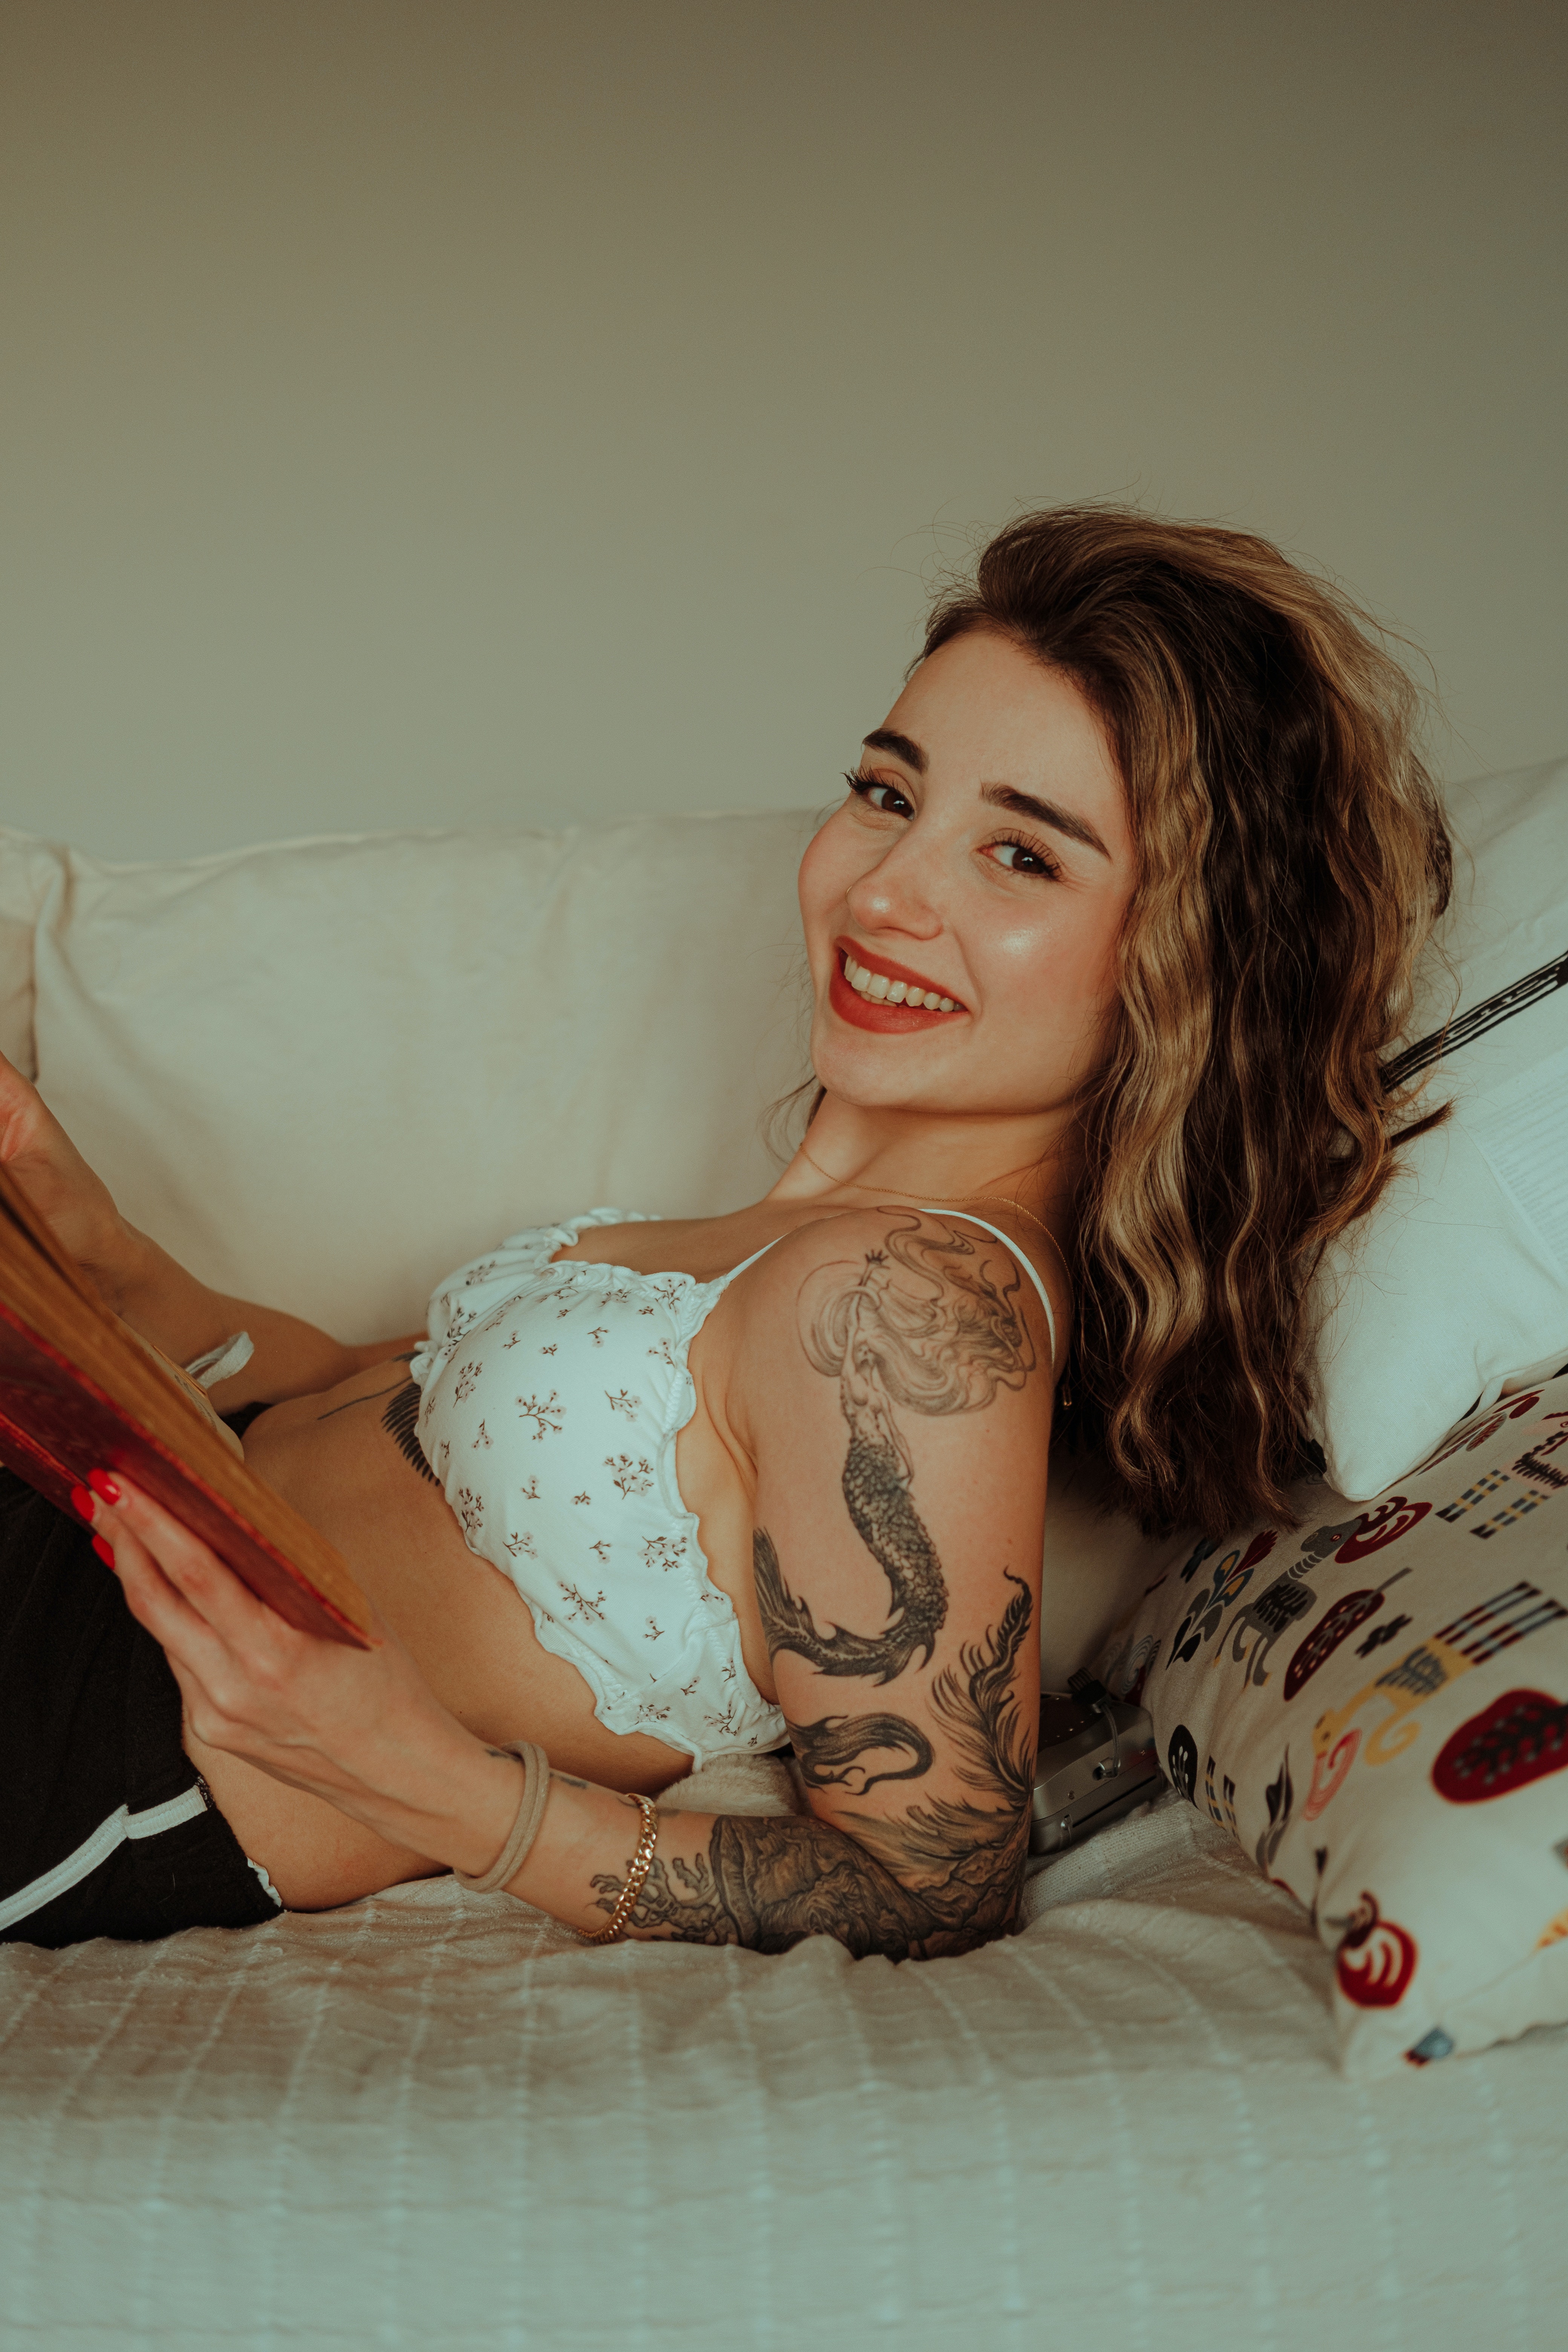
woman, skin, joint, smile, lip, hand, hairstyle, arm, shoulder, eye, leg, comfort, flash photography, eyelash, thigh, happy, fashion design, long hair, tattoo, jewellery, human leg, necklace, brown hair, knee, art model, blond, elbow, sitting, fashion accessory, flesh, flooring, pattern, abdomen, room, bracelet, linens, headpiece, fashion model, portrait photography, photo shoot, fur, laugh, fun